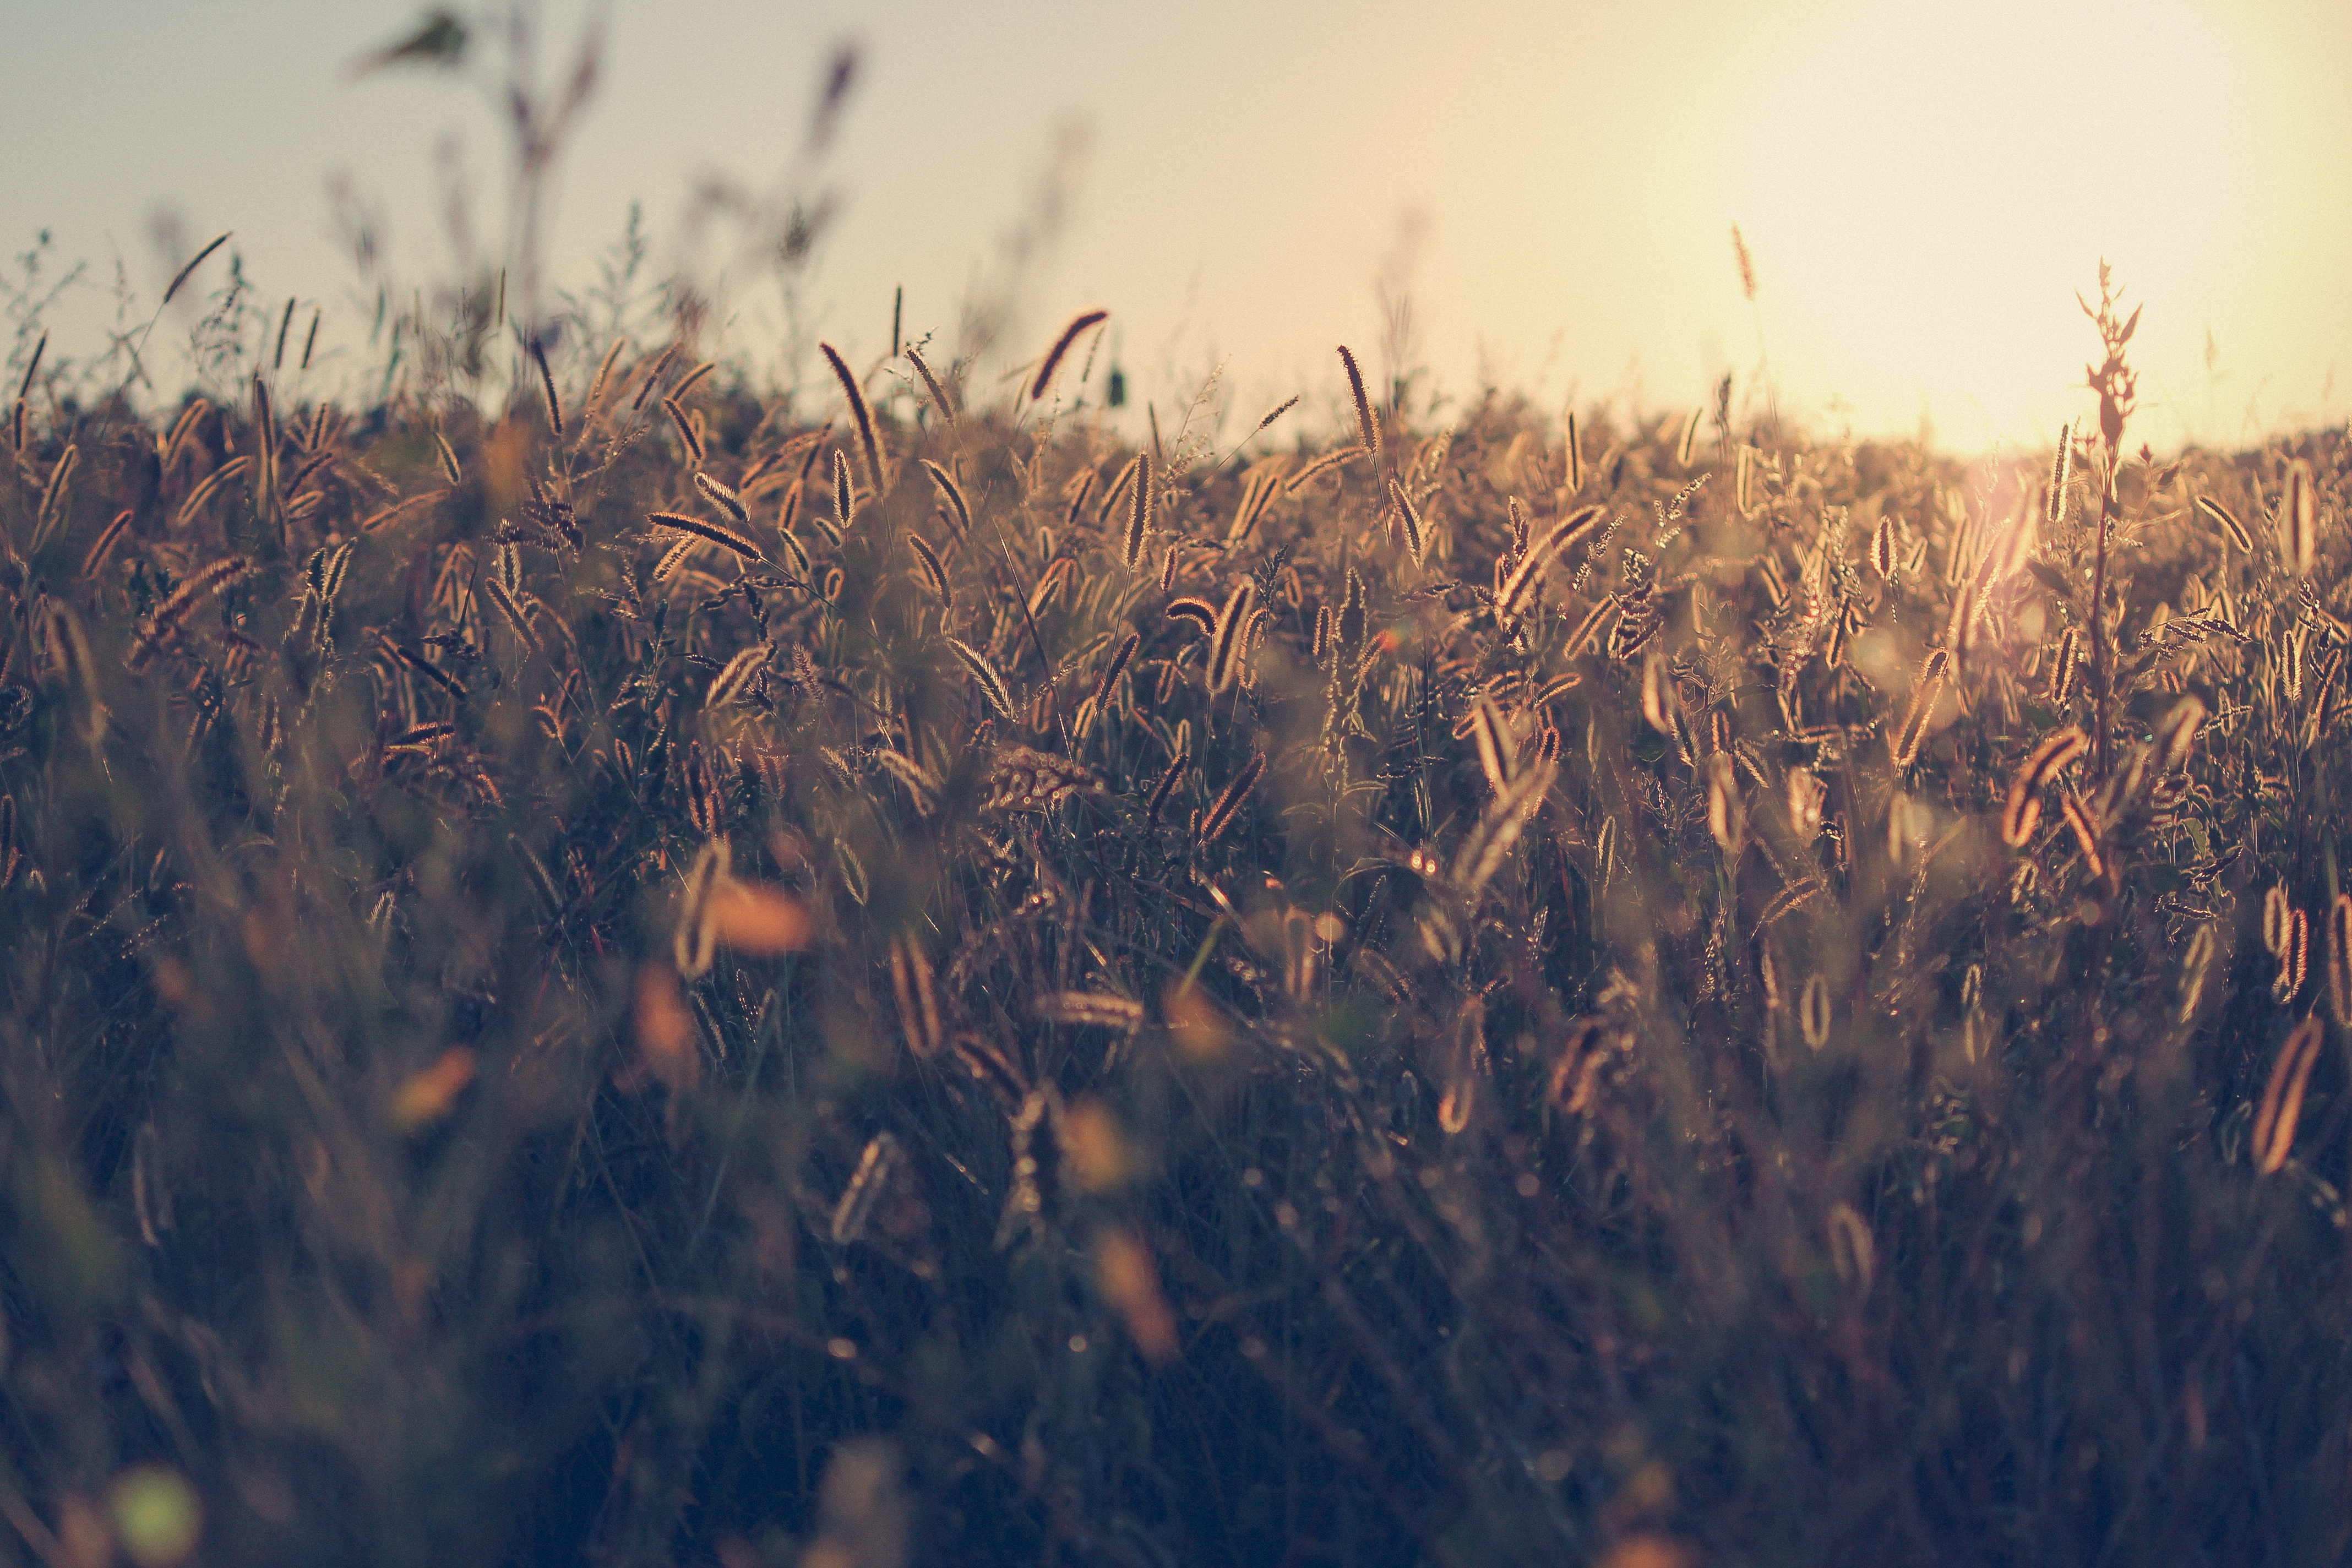
tree, nature, grass, plant, sunset, field, wheat, sunlight, morning, leaf, flower, evening, crop, autumn, agriculture, season, goldenhour, atmospheric phenomenon, grass family